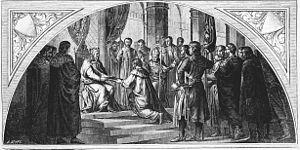
Cette page concerne l'année 1347 du calendrier julien.